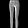
Label: Trouser